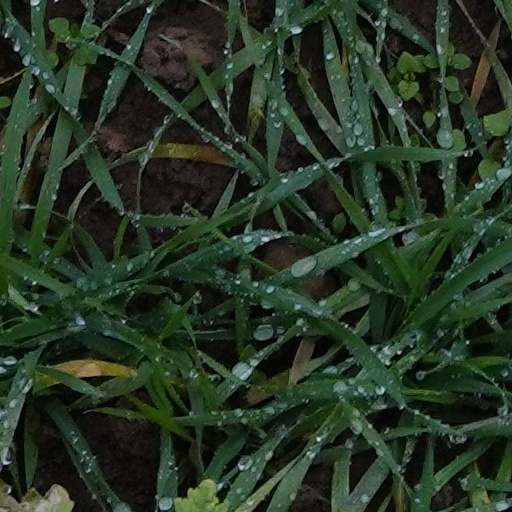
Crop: wheat